Jovinus (consul)

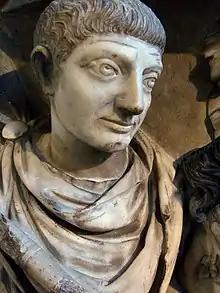
Portrait assumed to be of Jovinus, on his sarcophagus Reims, musée Saint-Remi.

Flavius Jovinus was a Roman general and consul of the Western Roman Empire. He was of Gallic or Germanic origin and was both born and buried in Durocortorum, modern day Reims.